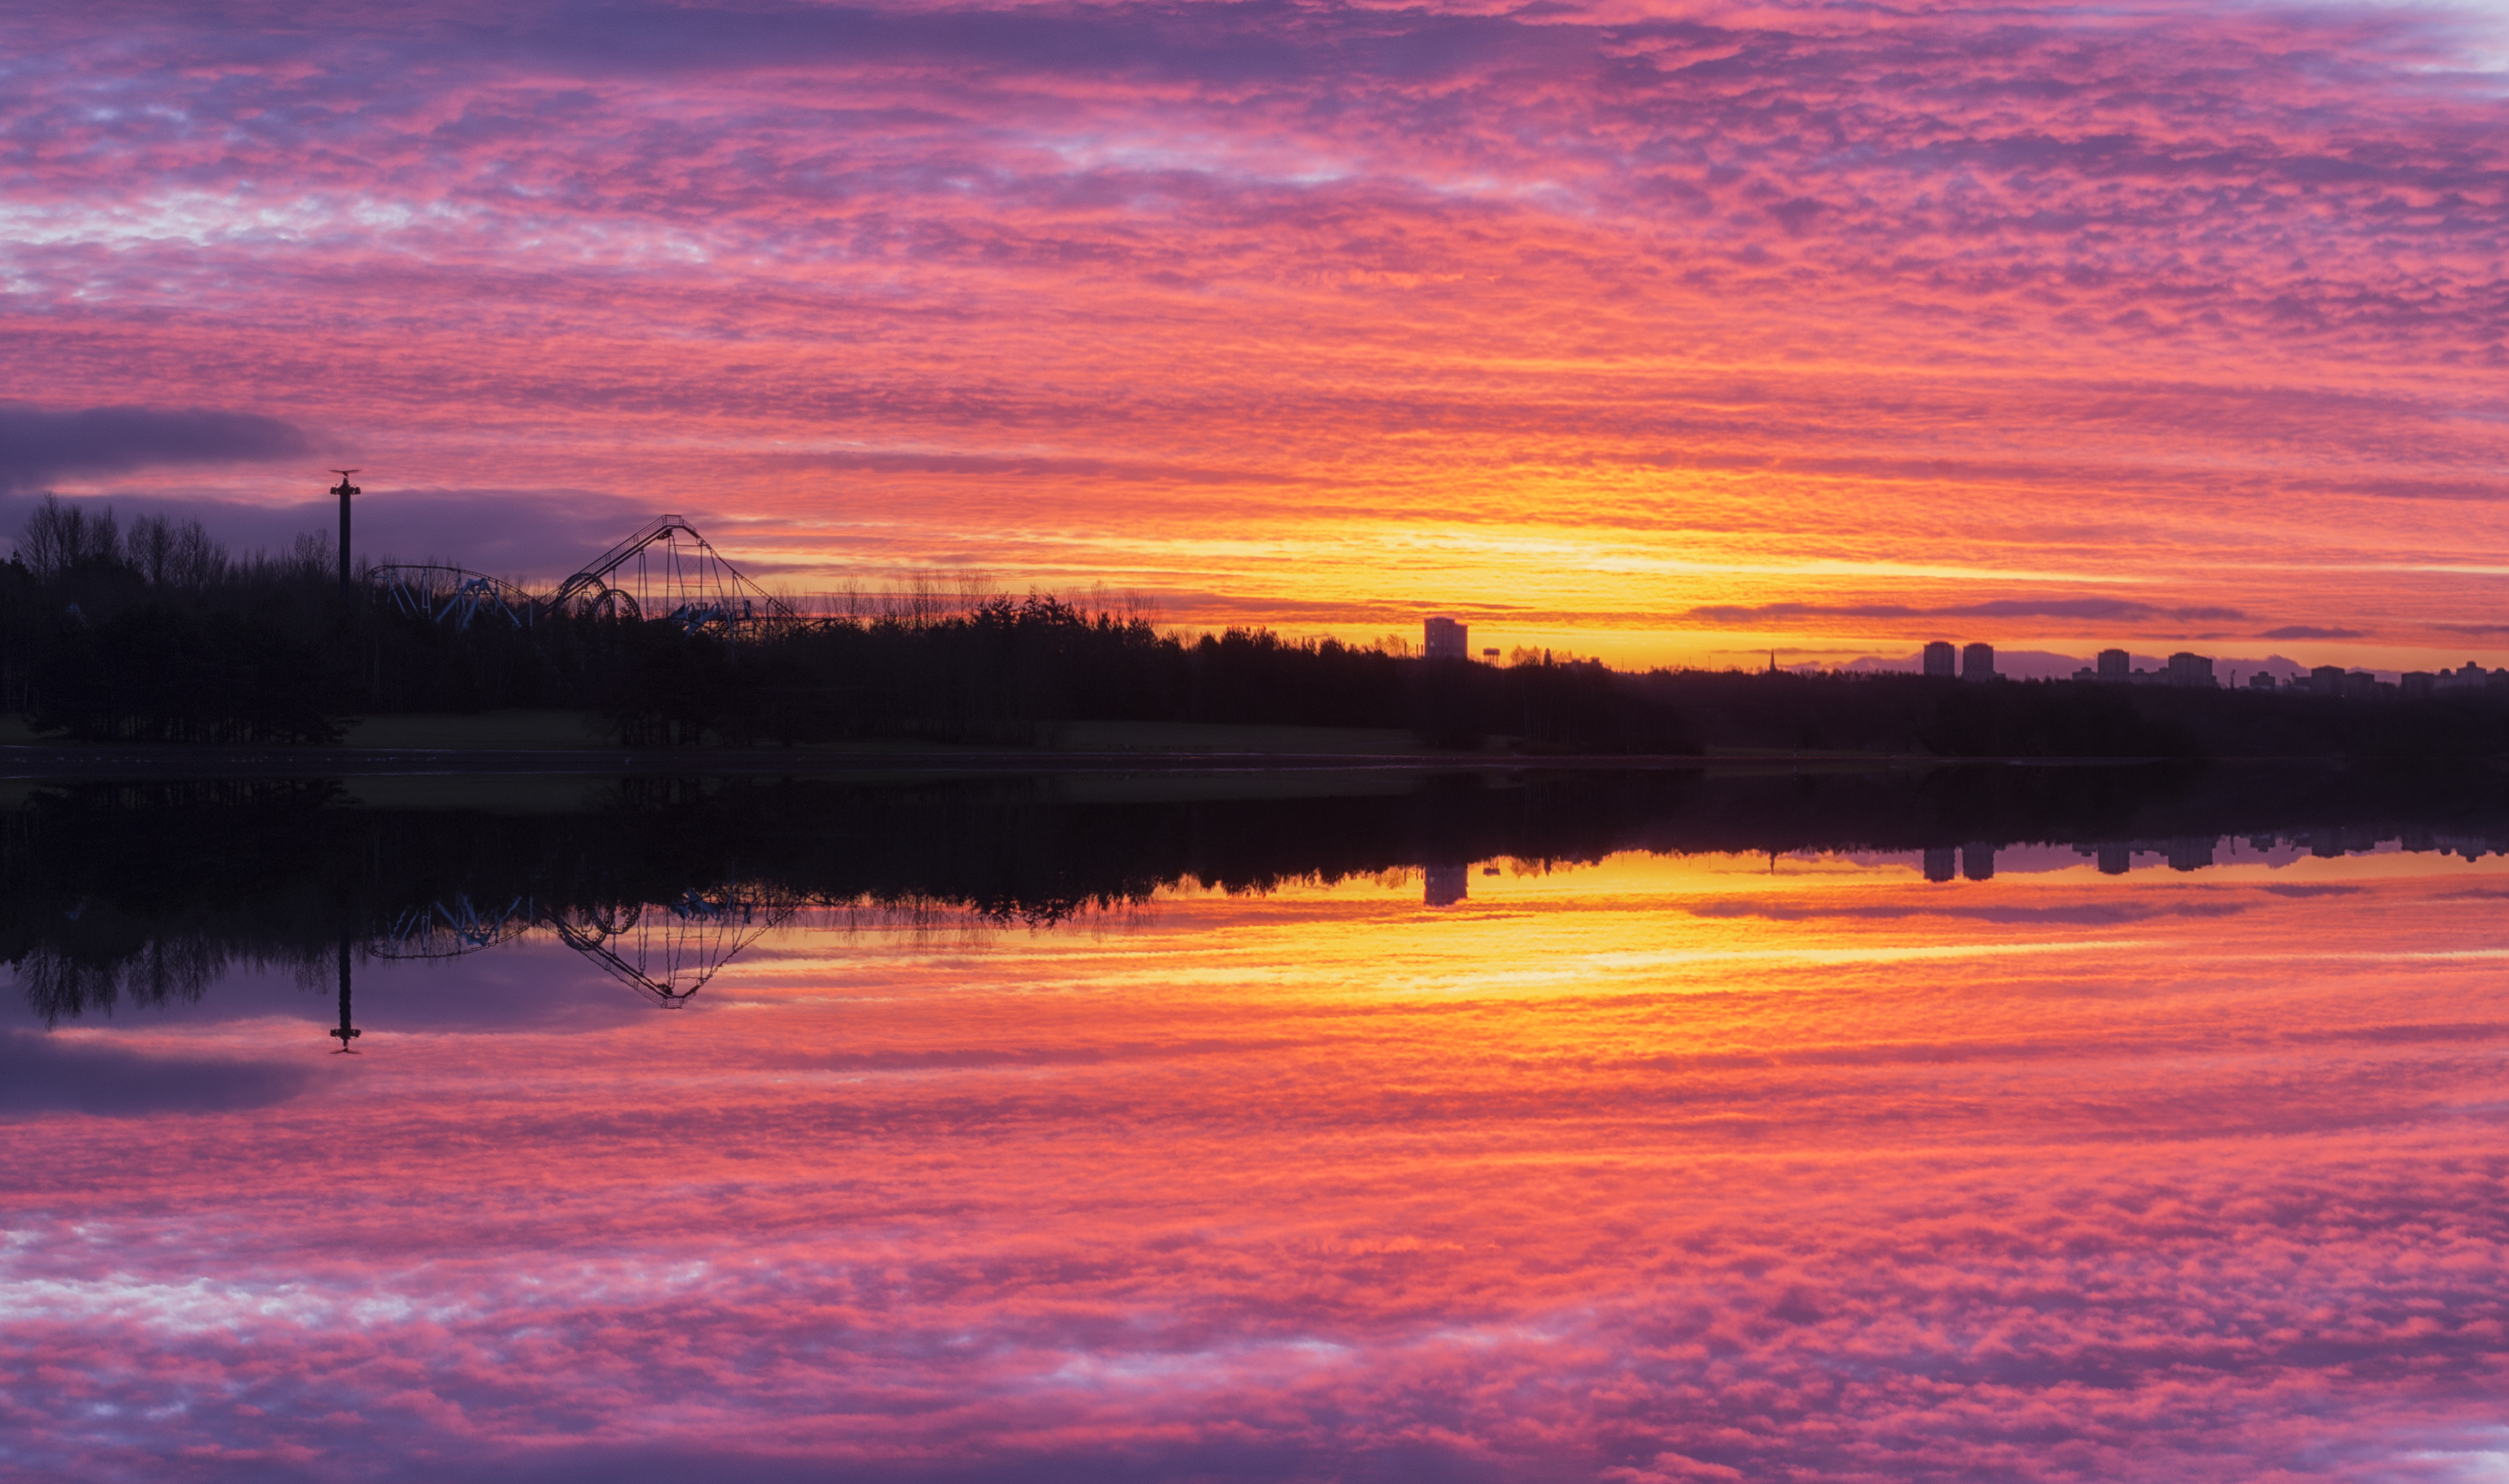
sea, cloud, sky, sunrise, sunset, morning, lake, dawn, atmosphere, dusk, evening, reflection, amusementpark, scotland, loch, strathclydepark, strathclydeloch, afterglow, red sky at morning